David A. Brodie

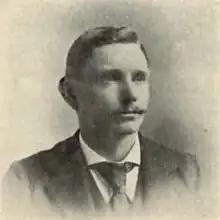
Brodie pictured in "The Chinook", 1899, Washington Agricultural yearbook

David Arthur Brodie (July 28, 1867 – December 29, 1951) was an American agriculturalist and college football coach. He served as the head football coach at Washington Agricultural College and School of Science—now known as Washington State University—for one season, in 1896, compiling a record of 2–0–1.